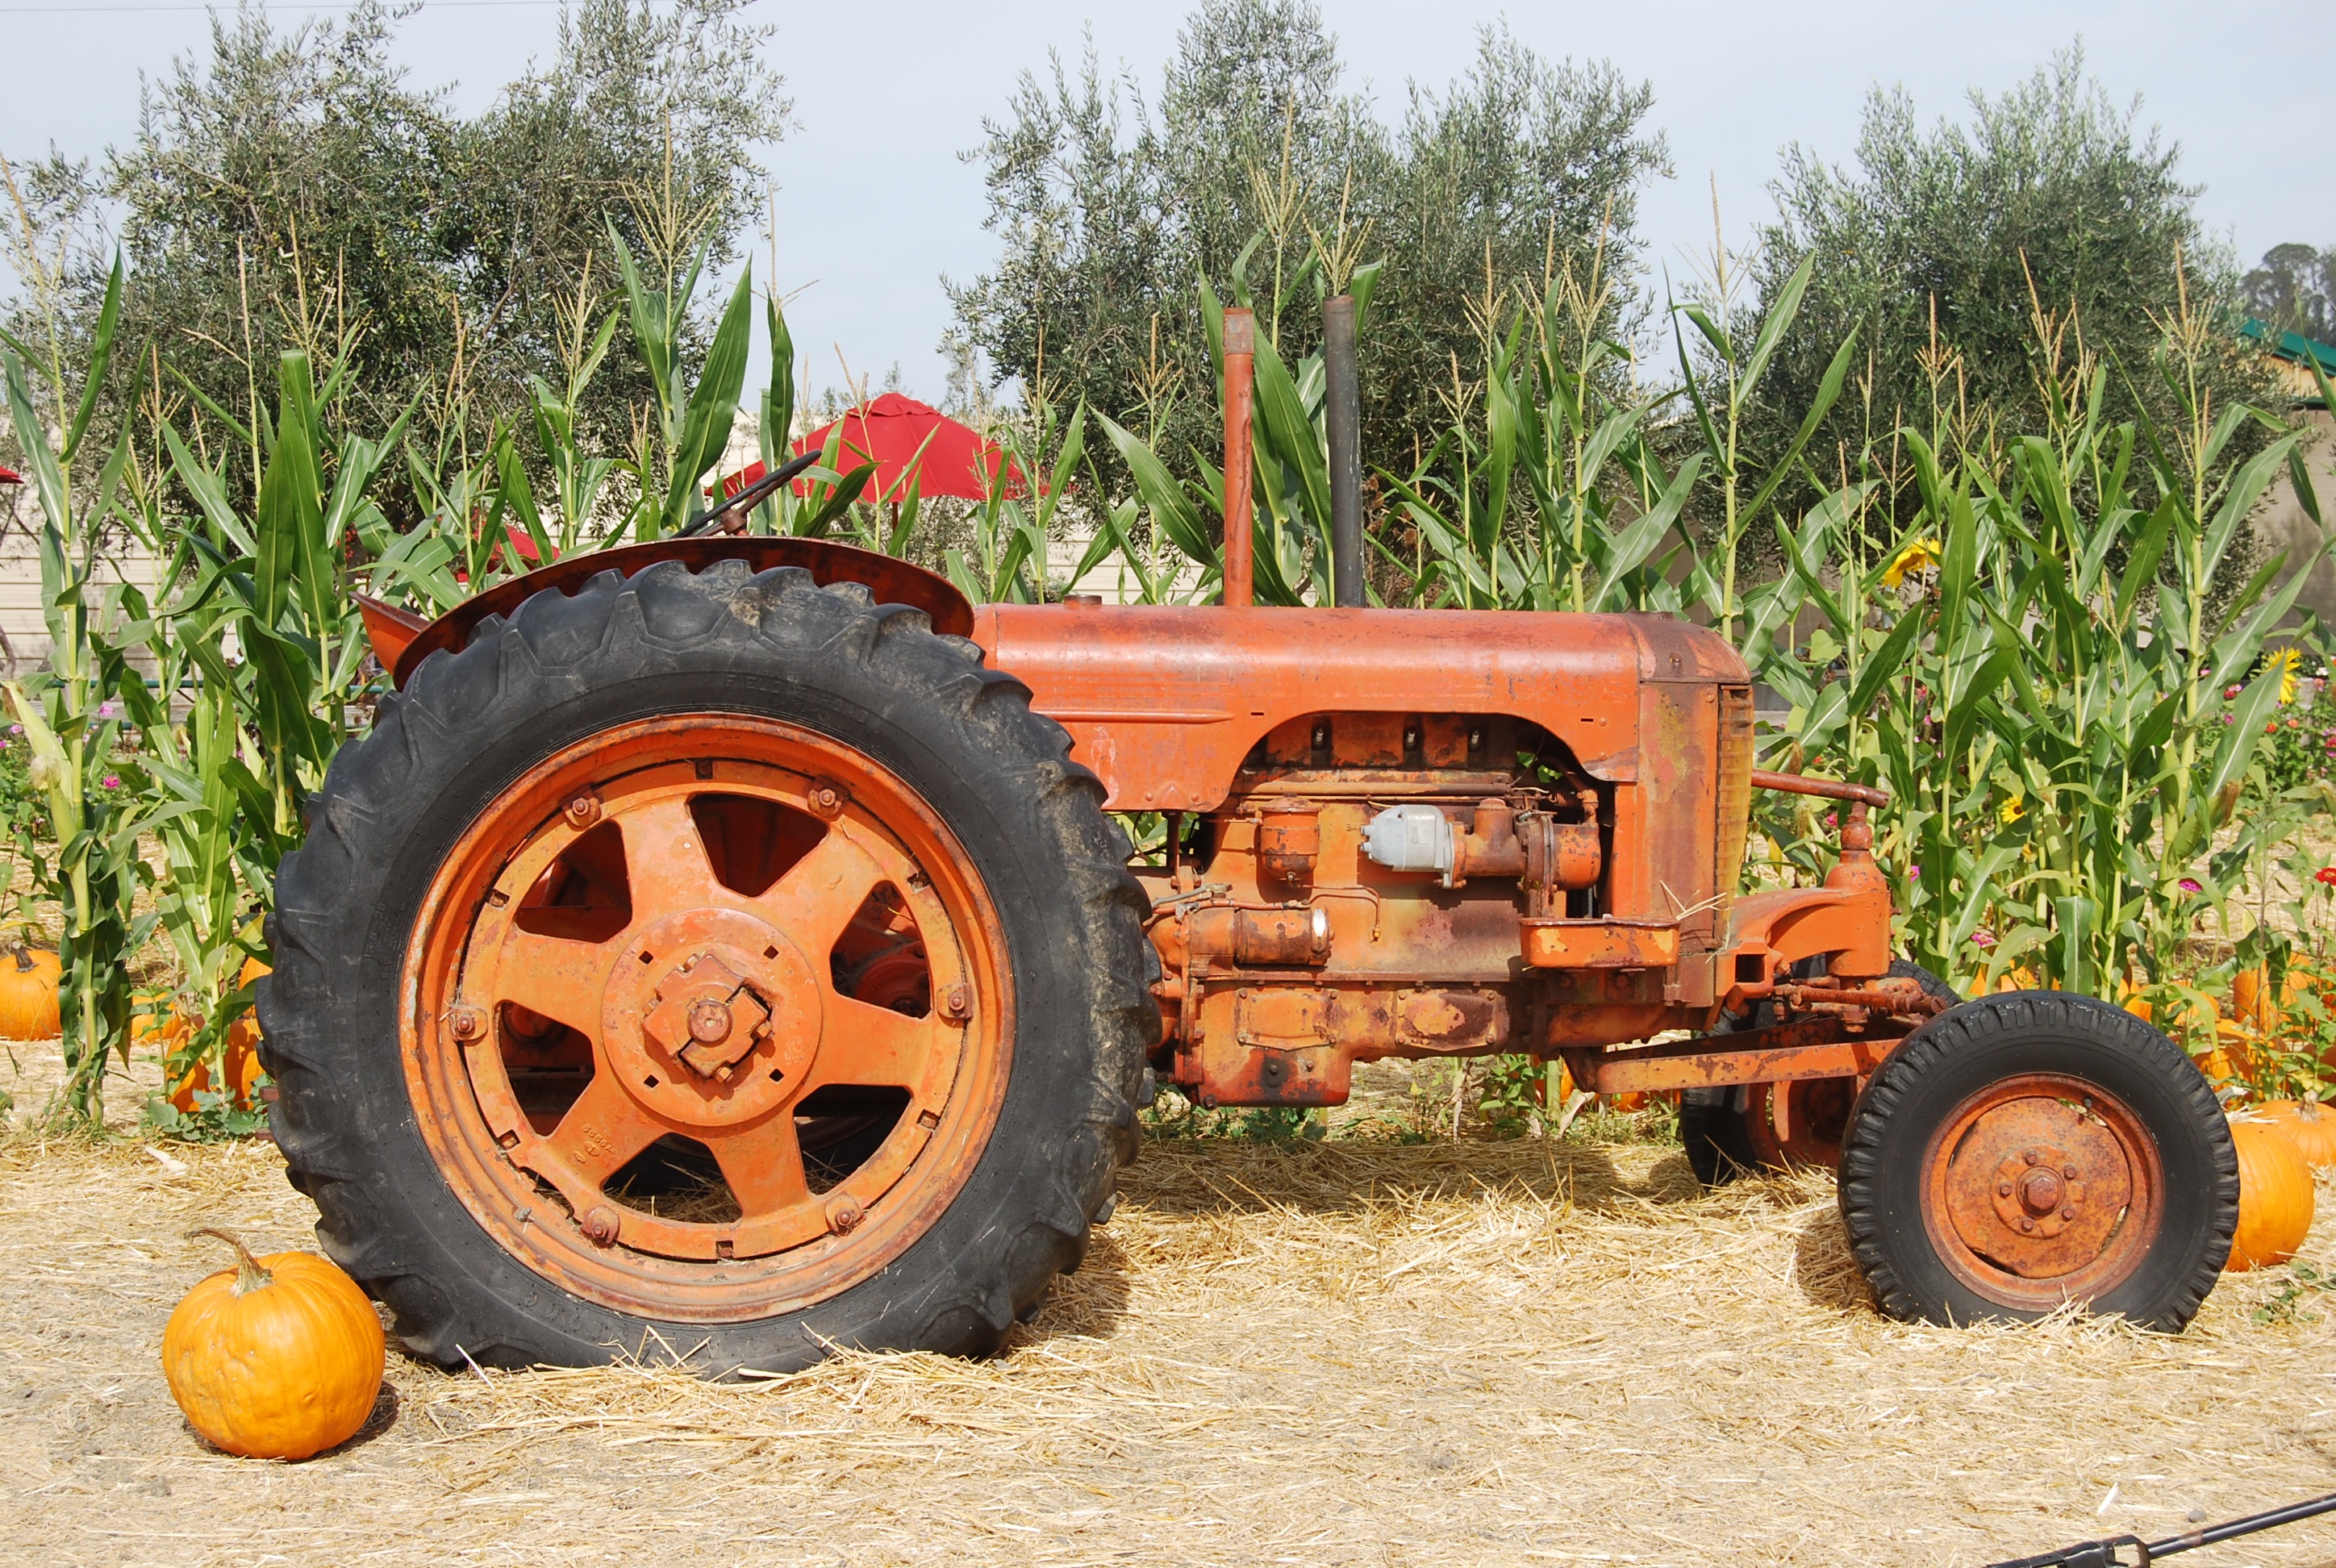
tree, tractor, farm, vintage, wheel, harvest, vehicle, soil, machine, machinery, agriculture, tire, farmland, stalk, farm equipment, agricultural machinery, construction equipment, old tractor, corn stalk, automotive tire, automotive wheel system